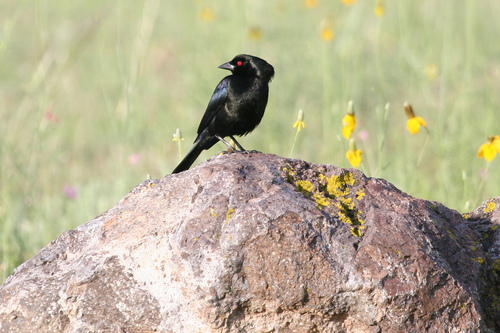
this is a shiny black bird with a bright red eye and a sharp, large, triangular bill.
this bird is almost completely black with bright red eyes.
this short bird has jet black feathers, a sloping crest and red eyes.
this bird is mostly black with a bright orange eye.
a small bird with a black body and black feathers, a short pointy black bill and bright red eyes.
this bird is black with blue and has a long, pointy beak.
this bird has wings that are black and has red eyesa small black bird with red eyes, long tail feathers and long plumage.
this bird is black in color, and has a black beak.
this bird is black in color, and has a black beak.
Species: Bronzed Cowbird